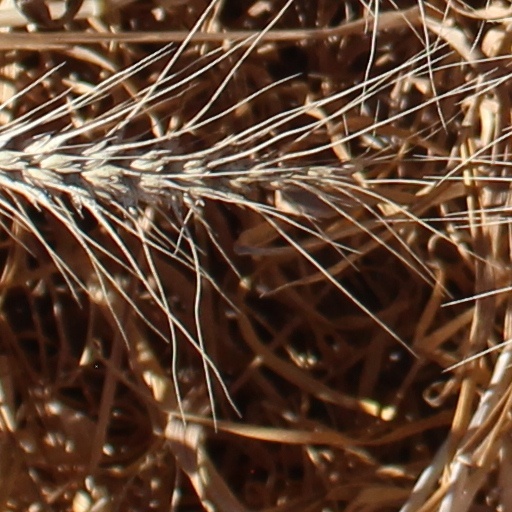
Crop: wheat